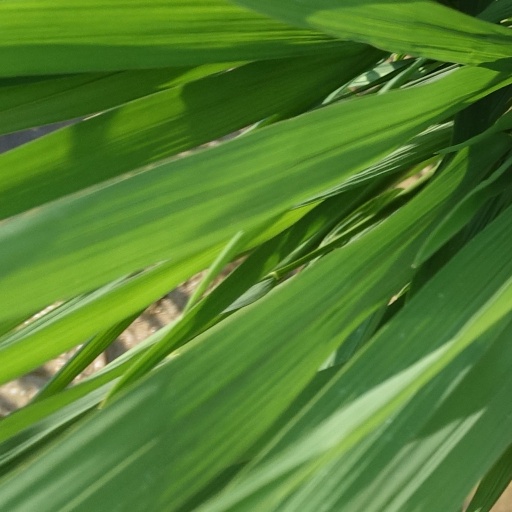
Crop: rice